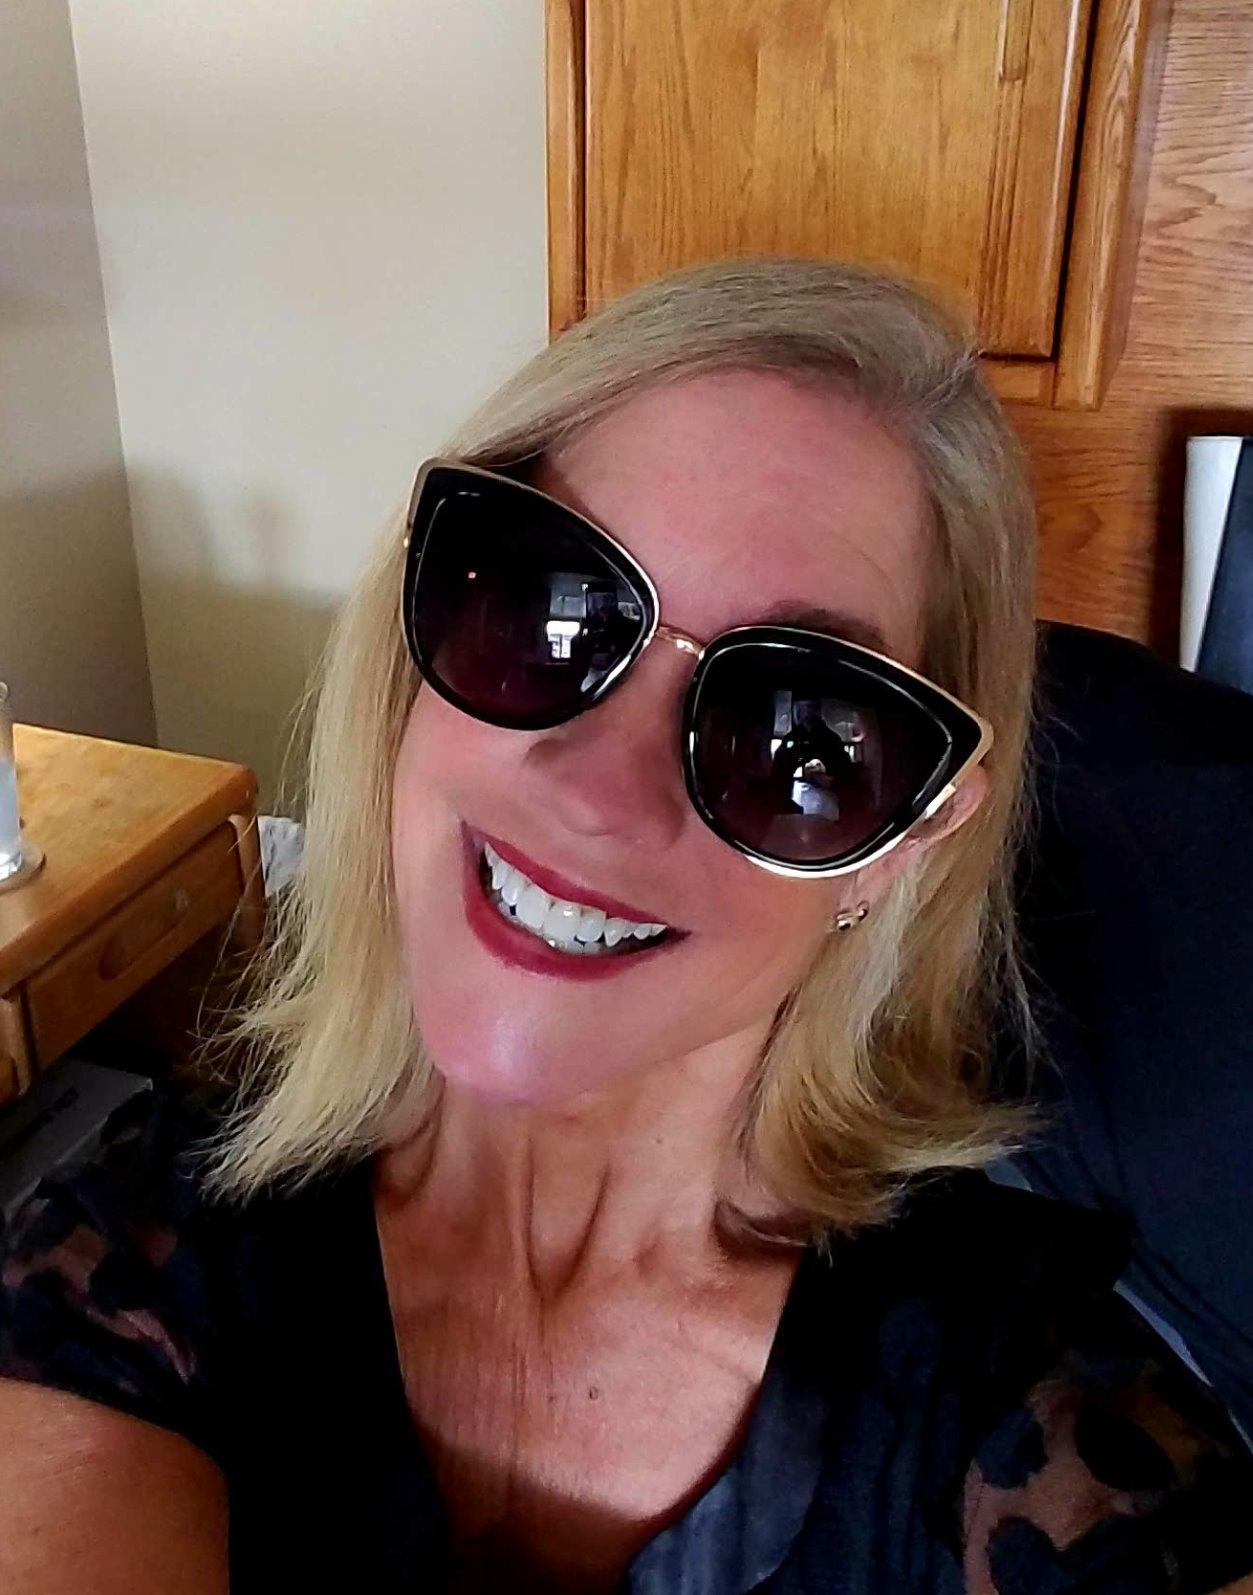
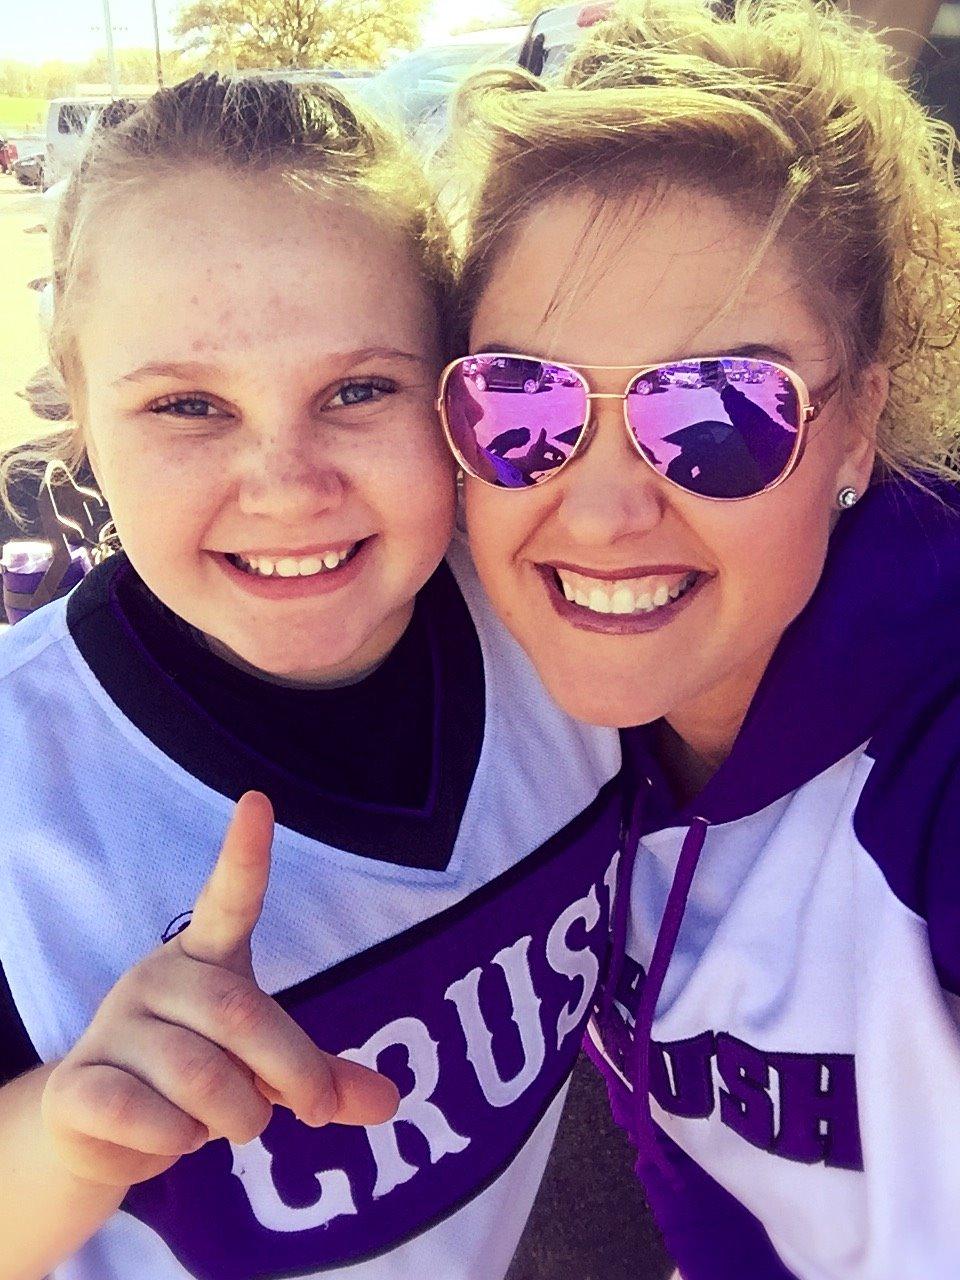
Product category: accessories_sunglasses
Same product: no